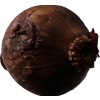
Label: red_onion